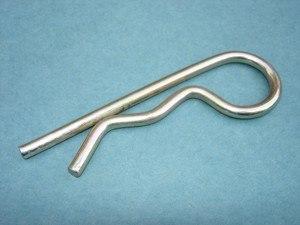
Une goupille est un cylindre métallique destiné à être sollicité en cisaillement pour des efforts relativement faibles.
"Une goupille bêta est une épingle faite d'un matériau élastique, généralement du fil métallique durci, dont la forme ressemble à celle de la lettre ""β"".